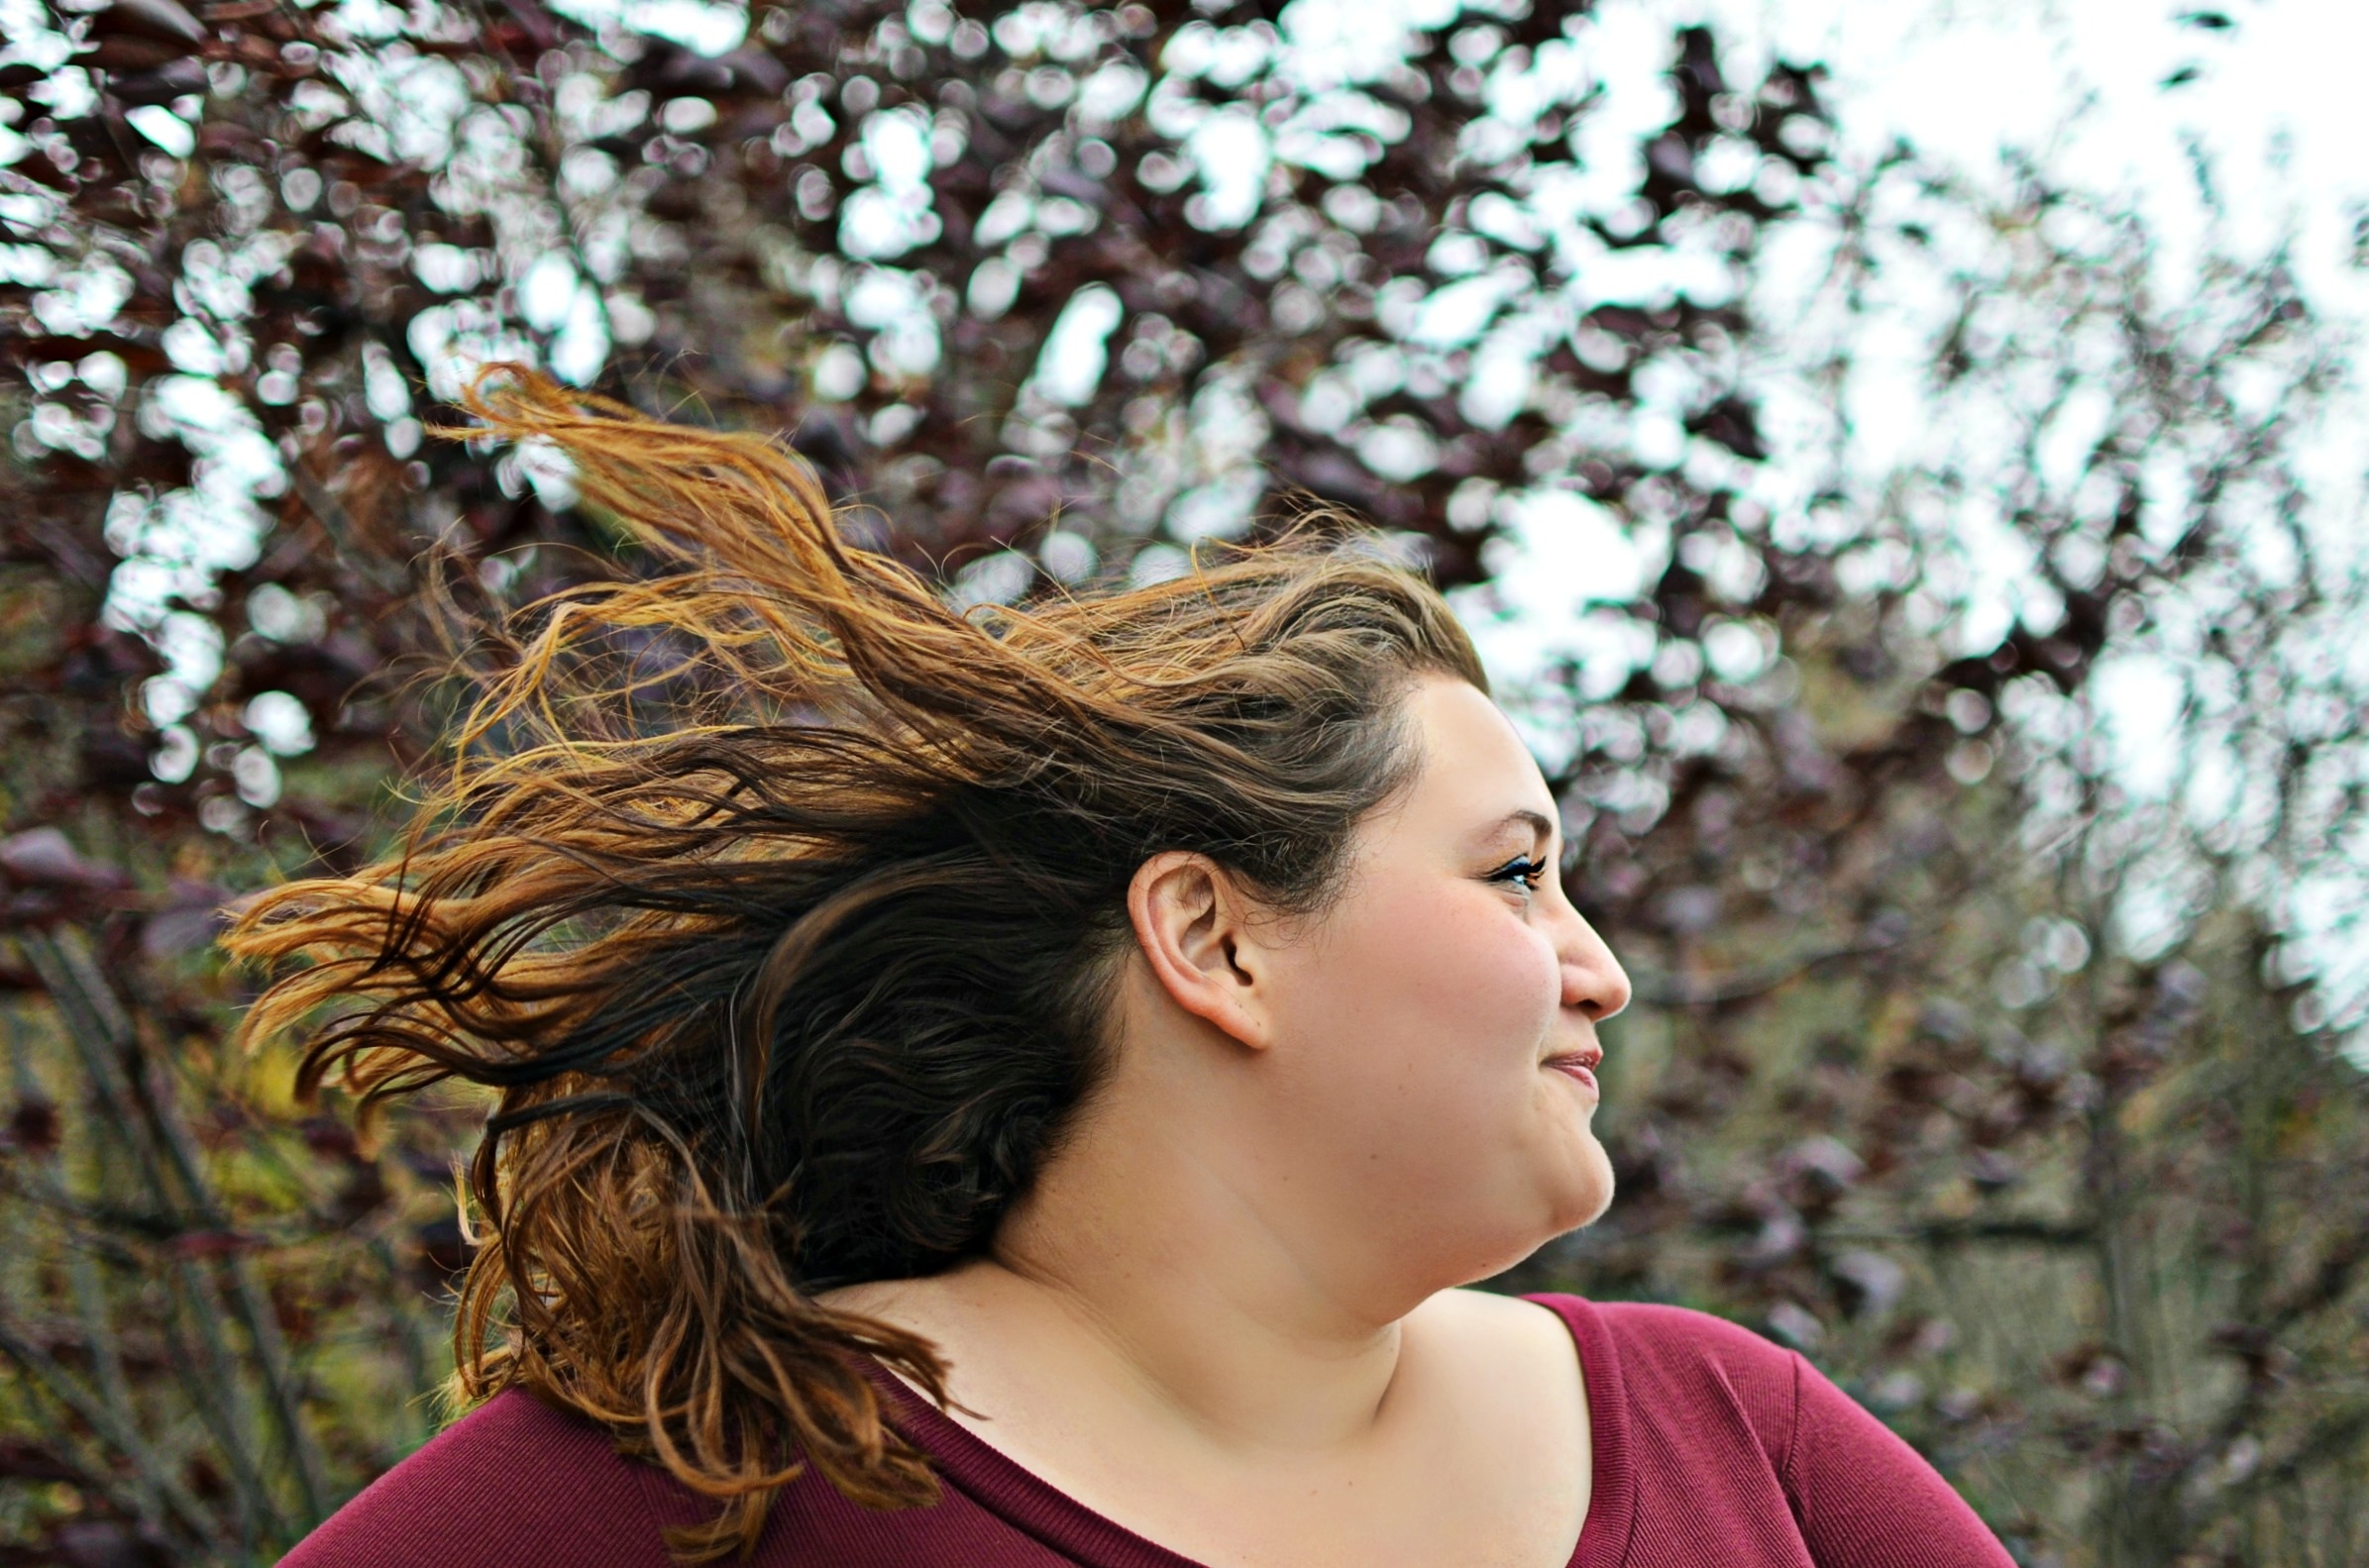
tree, plant, girl, woman, hair, photography, leaf, flower, portrait, spring, autumn, season, hairstyle, long hair, photograph, skin, beauty, photo shoot, portrait photography